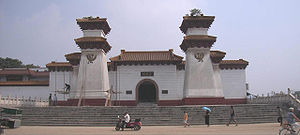
Nanyang (Henan)
Xu Zhongjing-mindehallen i Nanyang
Nanyang er en kinesisk by på præfekturniveau i den sydlige del af provinsen Henan i det centrale Kina. Præfekturet har et areal på 26,600 km², og befolkningen anslås til 10.790.000 i hele byprefekturet og 1.730.000 i selve byen.